William Vaughan (MP)

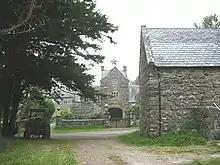
Corsygedol

He was the eldest son of Richard Vaughan of Corsygedol and educated at Chester and Mortlake schools and St John's College, Cambridge (1726). He succeeded his father in 1734. Evan Lloyd Vaughan was his younger brother.